Great Cipher

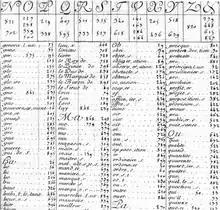
One of many nomenclators used to encode the Great Cipher.

The basis of the code cracked by Bazeries was a set of 587 numbers that stood for syllables. There were other variations, and Louis XIV's overseas ministers were sent different code sheets that encrypted not only syllables but also letters and words. To counter frequency analysis, some number sets were "nulls", meant to be ignored by the intended recipient. Others were traps, including a codegroup that meant to ignore the previous codegroup.